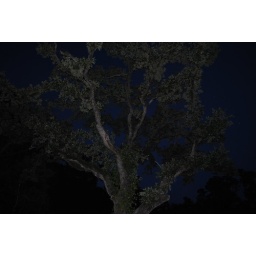
was a tree that i thought looked eire in the night sky